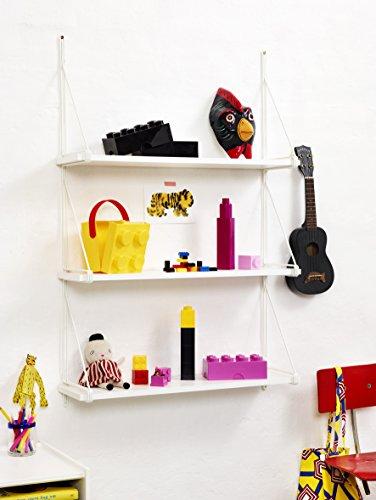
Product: LEGO Lunch Box, Medium Pink
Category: Home & Kitchen | Kitchen & Dining | Storage & Organization | Travel & To-Go Food Containers | Lunch Boxes
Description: Classic LEGO block lunch box.
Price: $11.29
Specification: ProductDimensions:7.8x3.9x3inches|ItemWeight:7.2ounces|ShippingWeight:7.2ounces(Viewshippingratesandpolicies)|Manufacturer:LegoStoragebyRoomCopenhagen|ASIN:B008KQ1FTQ|DomesticShipping:ItemcanbeshippedwithinU.S.|InternationalShipping:ThisitemcanbeshippedtoselectcountriesoutsideoftheU.S.LearnMore|Itemmodelnumber:40230639